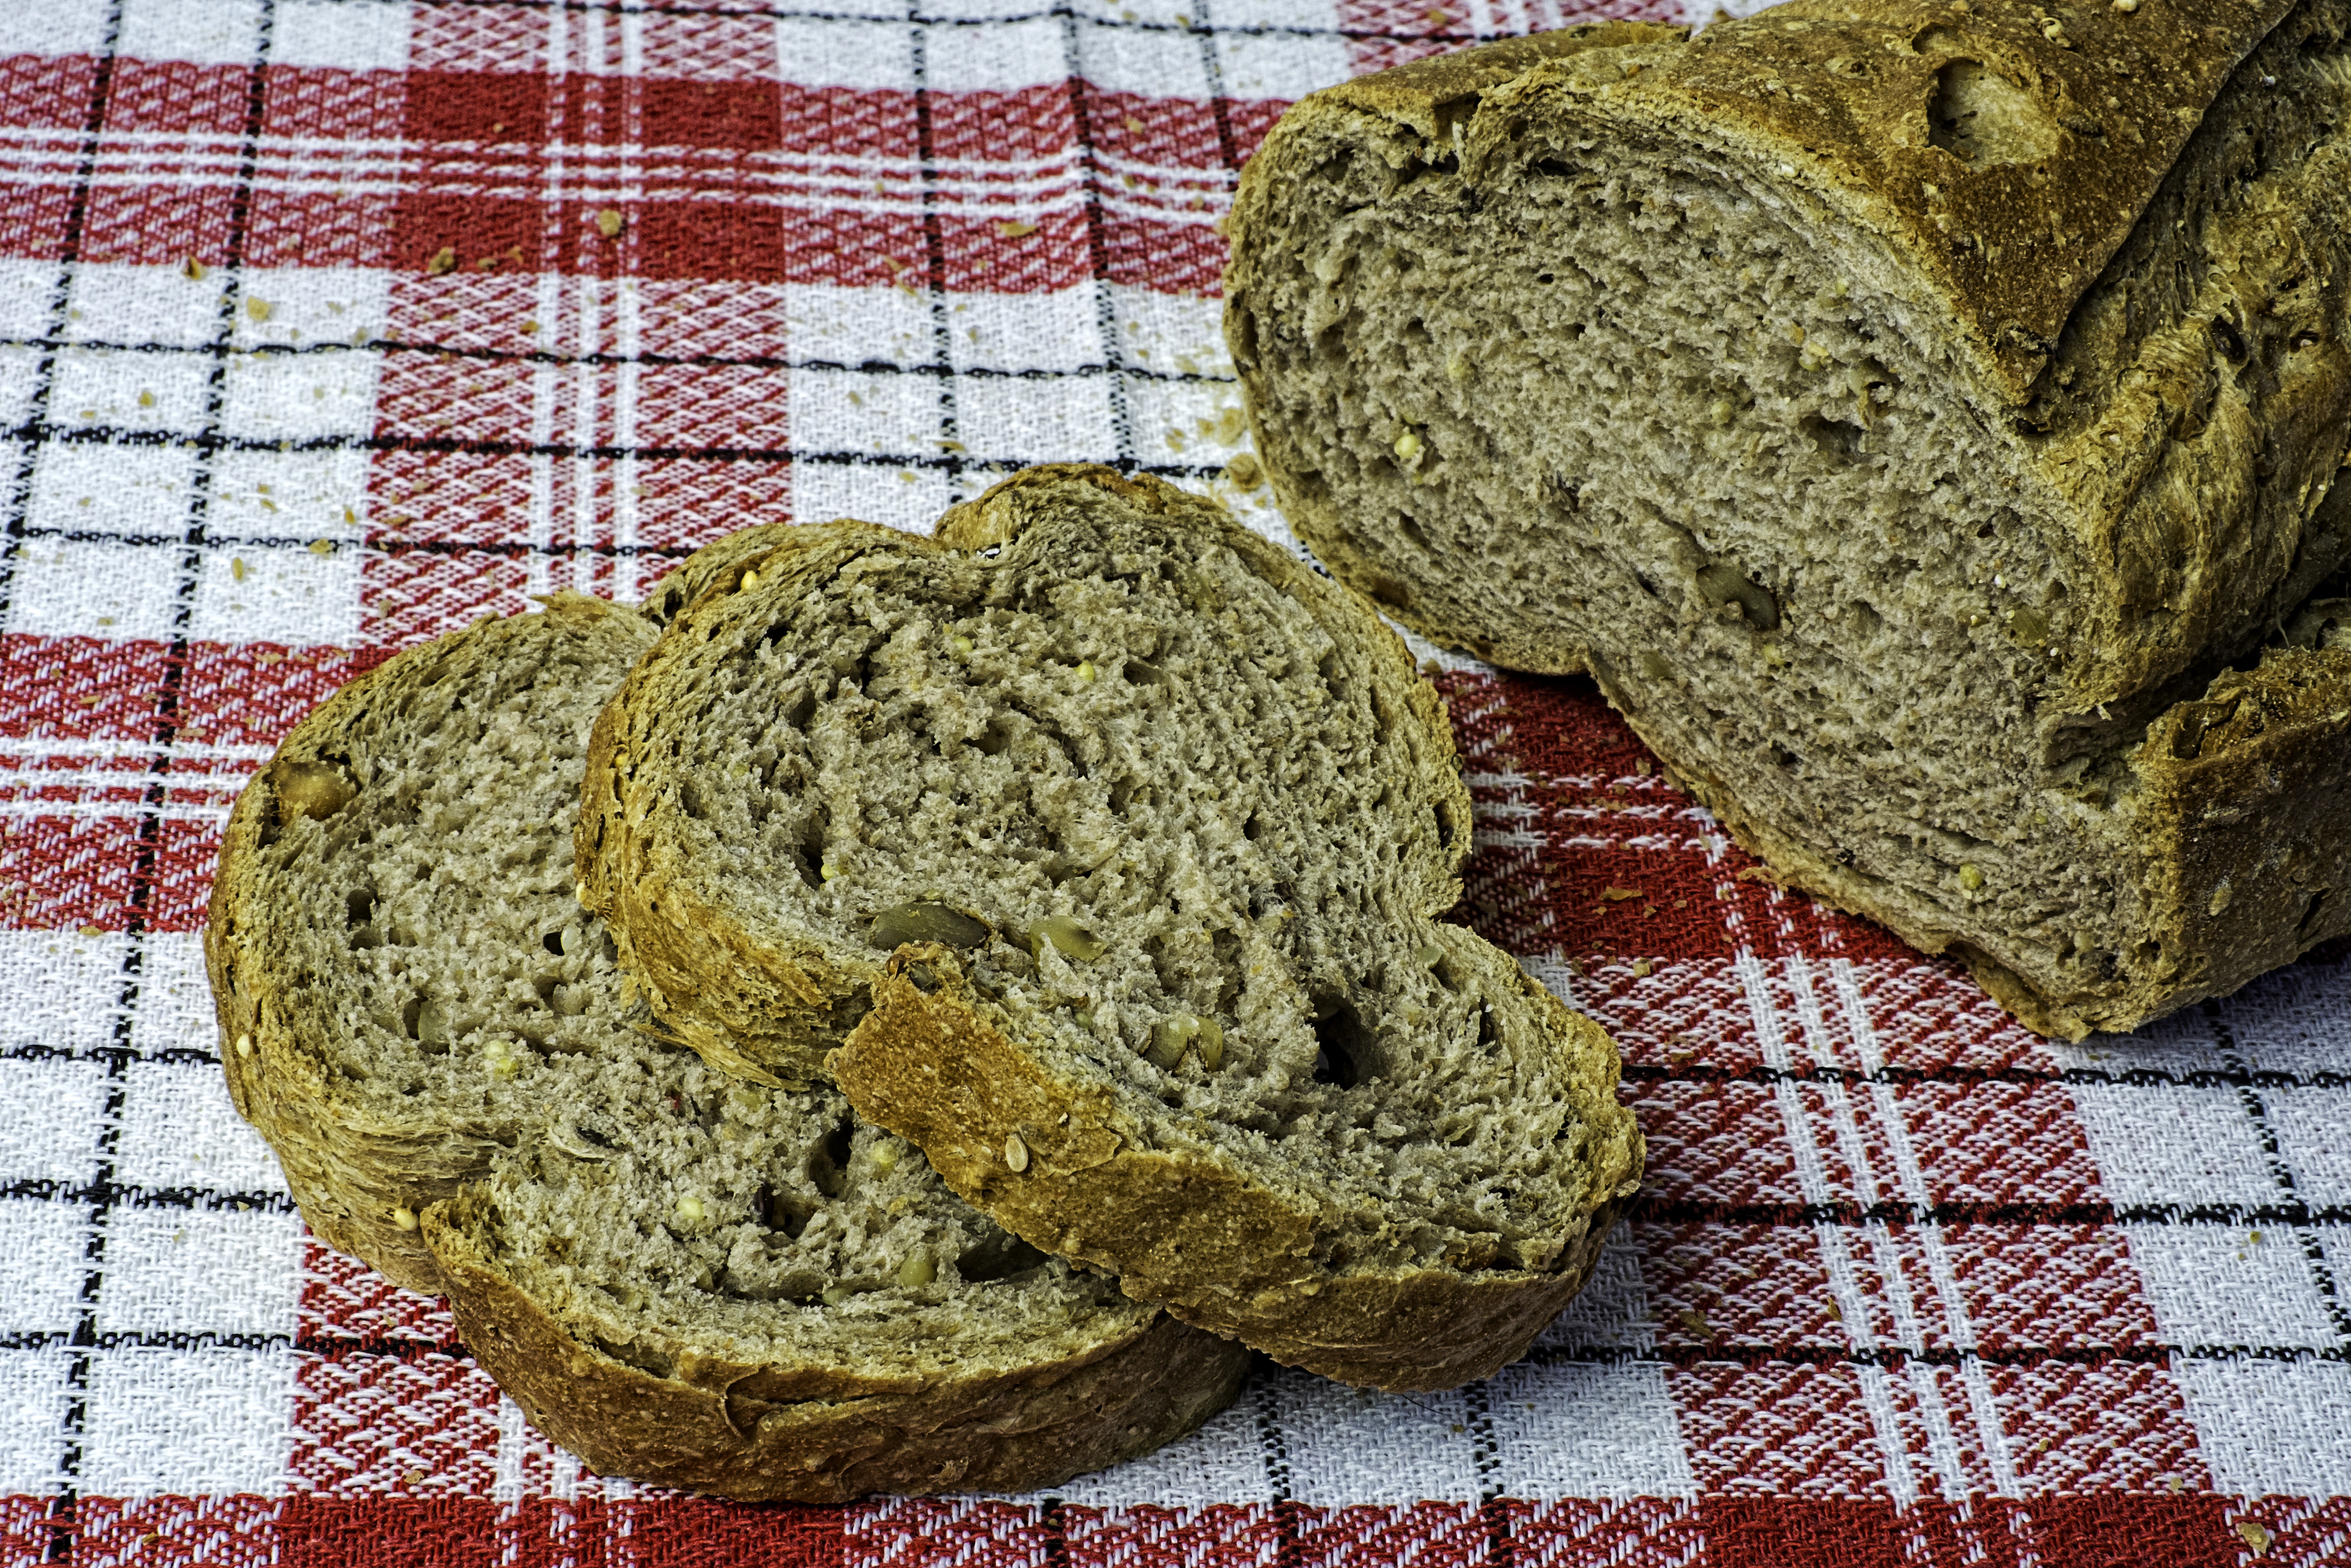
rock, grain, texture, pattern, food, garlic, fresh, salt, breakfast, healthy, bread, bakery, freshness, sesame seed, baked, crochet, seeds, art, background, carbohydrates, foreground, starch, of health, the nutrition, grass family